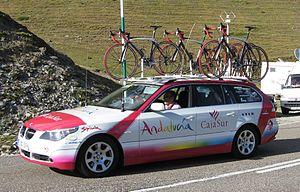
L'équipe cycliste Andalucía est une équipe espagnole de cyclisme sur route, active de 2005 à 2013. Créée en 2005 sous le nom d'Andalucía-Paul Versan, elle devient l'équipe cycliste Andalucía en 2007. Elle court avec une licence d'équipe continentale professionnelle à partir de 2006. Elle participe donc principalement aux épreuves de l'UCI Europe Tour et bénéficie d'invitations sur des courses du ProTour. Luis Pérez Rodríguez a ainsi été vainqueur d'étape du Tour d'Espagne 2007. Elle disparaît au cours du mois de février 2013.